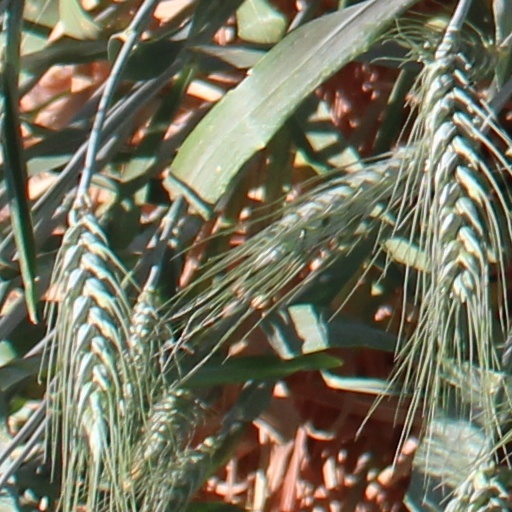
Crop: wheat